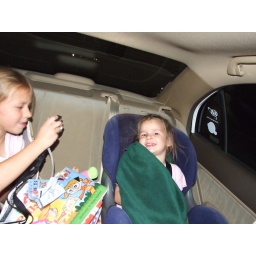
Here's why we don't need a DVD player in the car - the girls are good at entertaining themselves.